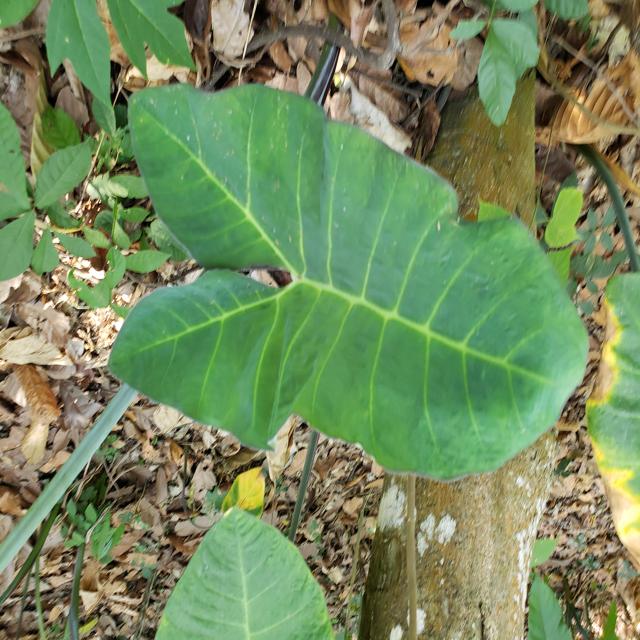
Label: Healthy